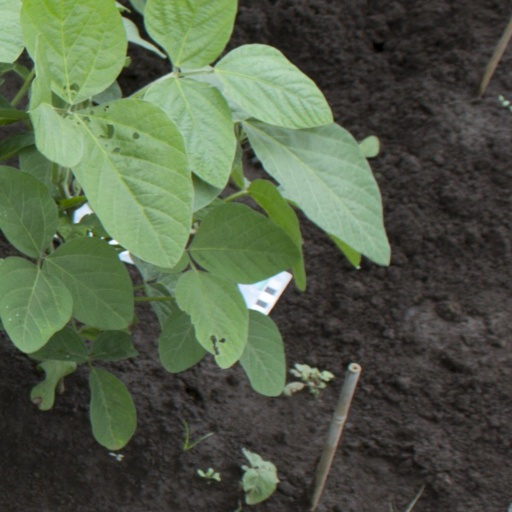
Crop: soybean